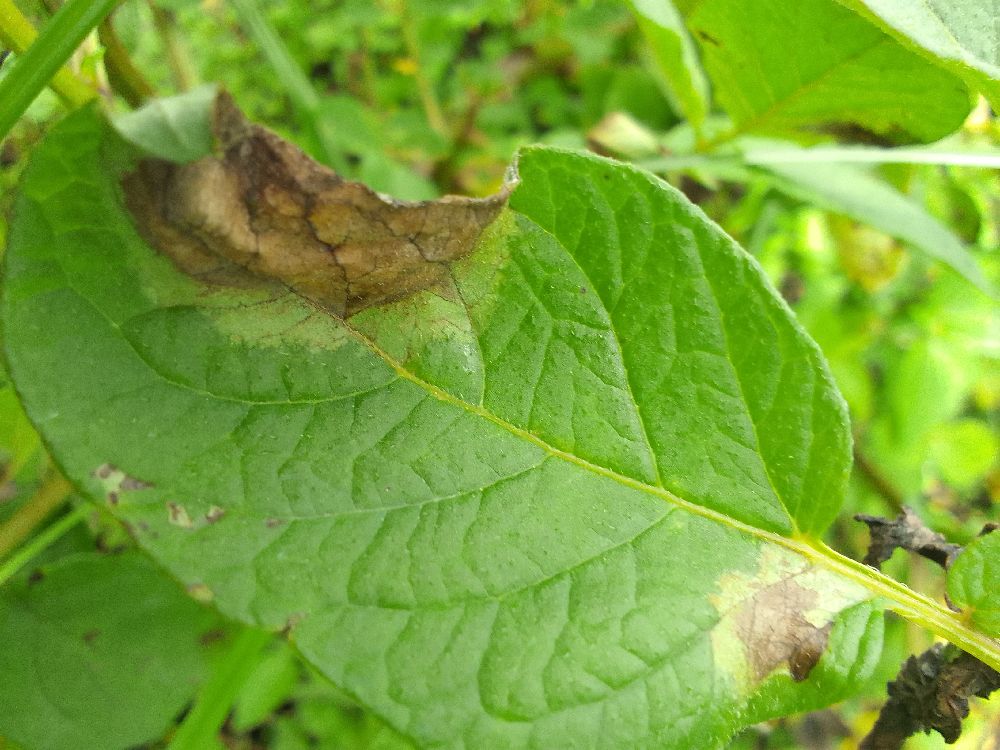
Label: Late blight